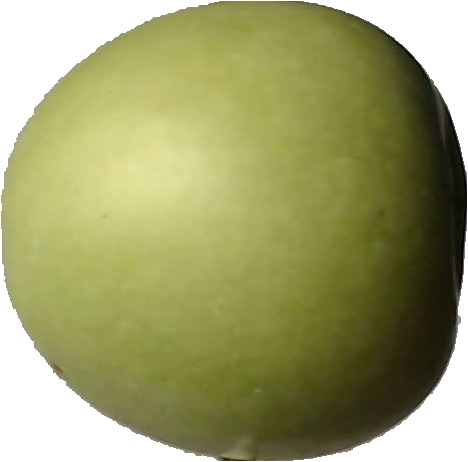
Label: apple_granny_smith_1